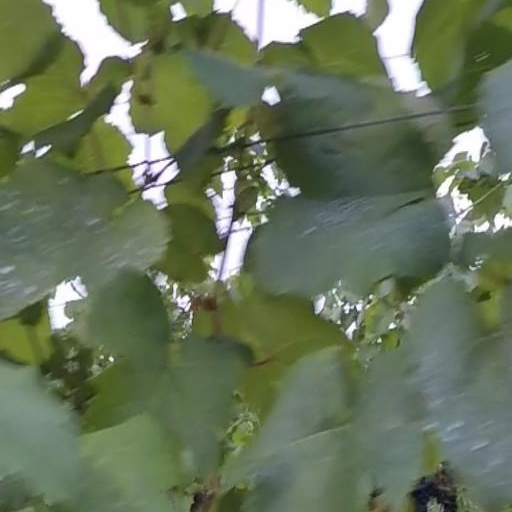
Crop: grape